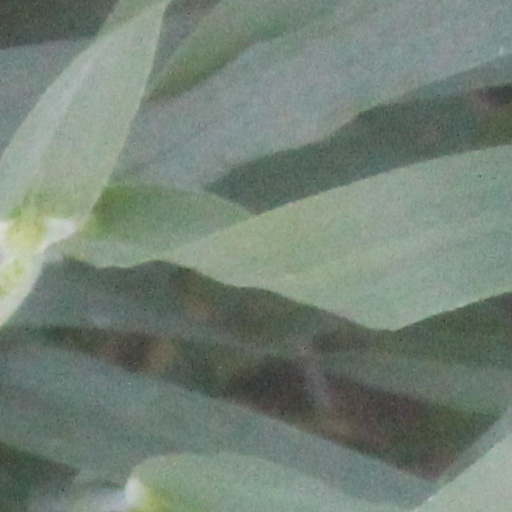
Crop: wheat